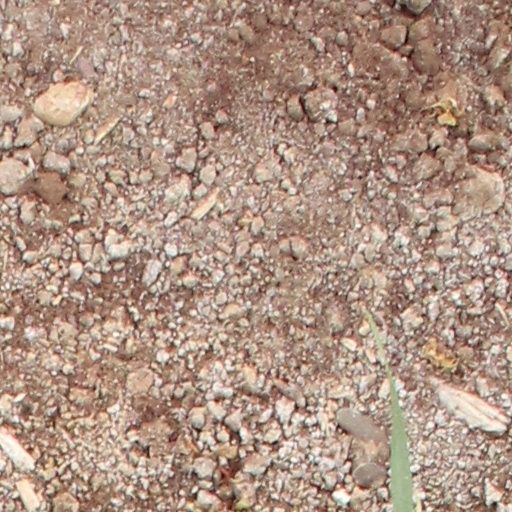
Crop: wheat